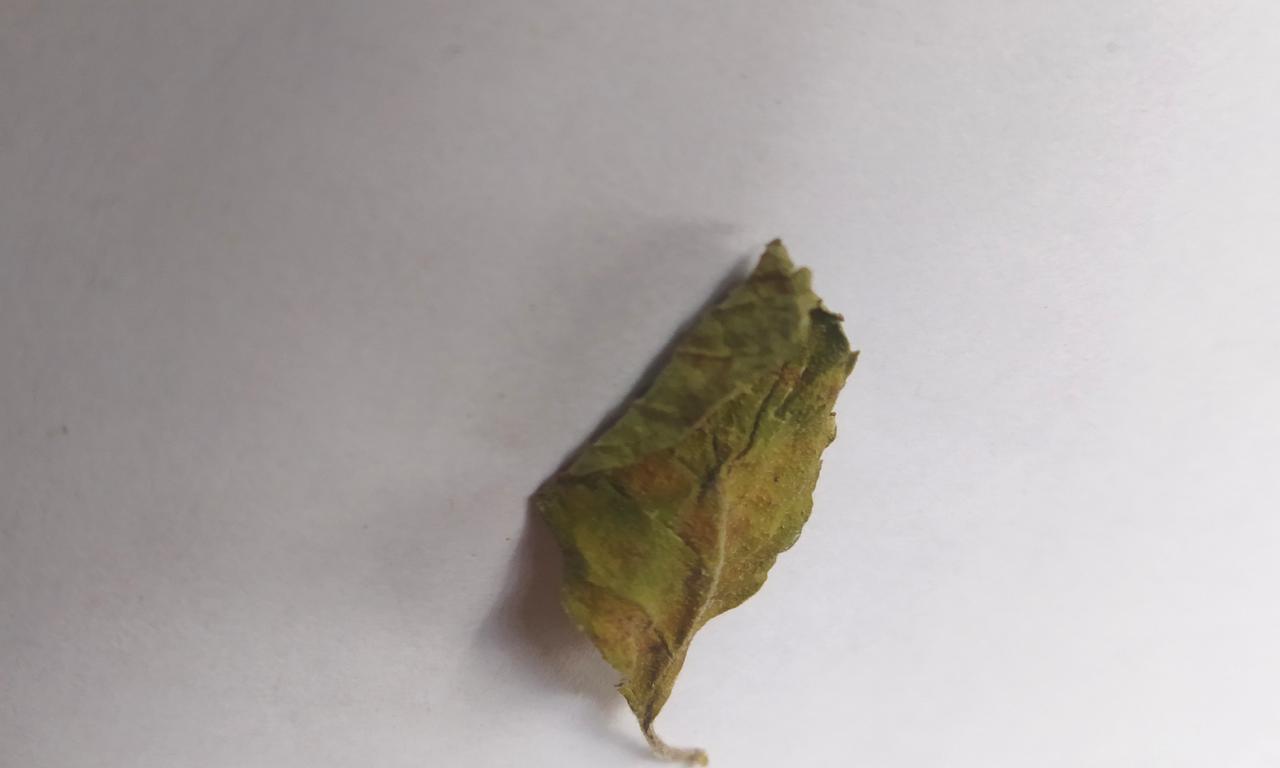
Label: Dried